Polish Special Forces

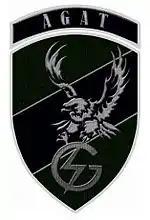
JW AGAT shoulder patch

GROM - Operational-Maneuver Response Group "Cichociemni" (Silent Unseen)